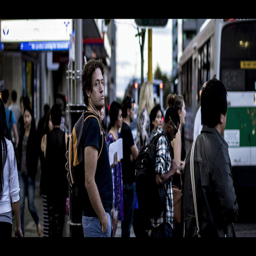
a guy is looking at the camera while waiting to cross the street.
A big crowd of people walking by a bus.
A man looks back from the crowd as he stands waiting for the approaching bus.
A group of people that are standing near a bus.
A group of people are standing at a street corner